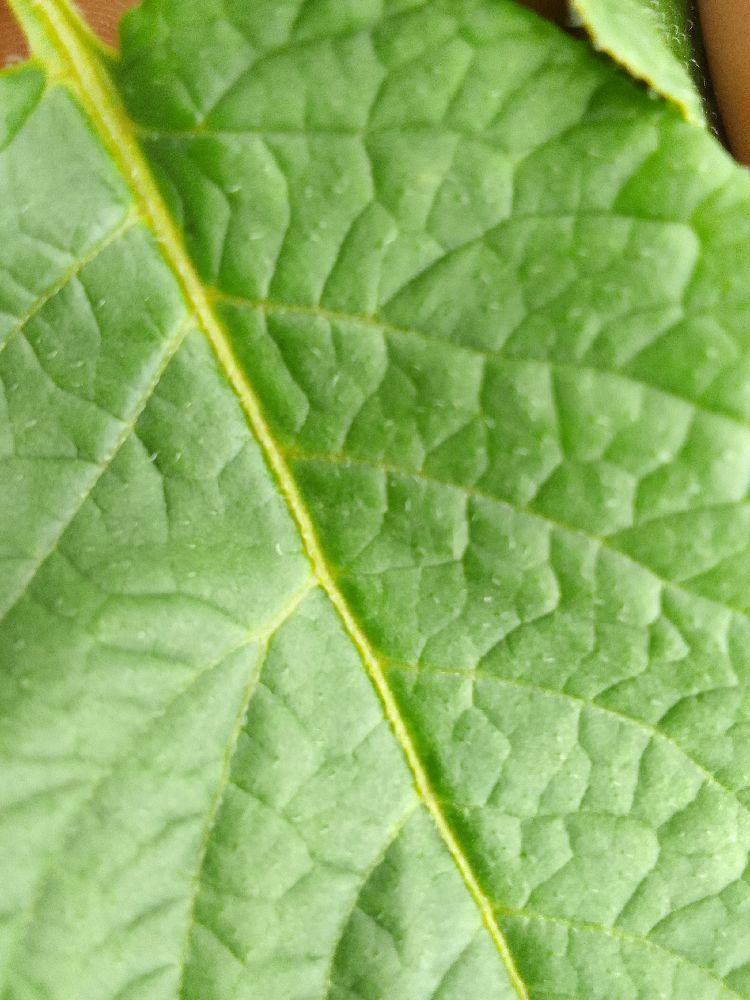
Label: Healthy